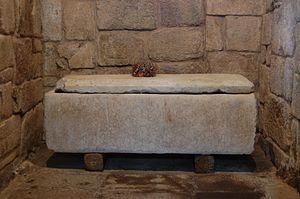
Cercueil de San Trocado, à l'intérieur de l'église]] de Santa Comba de Bande dans la commune de Bande (Galice, Espagne)